Cho So-hyun

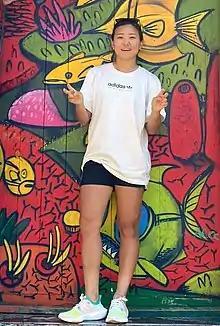
Cho in 2022

Cho So-hyun (born 24 June 1988) is a South Korean professional footballer who plays as a midfielder for Women's Championship club Birmingham City and the South Korea women's national team. She is widely regarded as one of South Korea's finest players, and is their second most-capped international player with 156 appearances. Cho was the number 1 pick in the 2009 WK-League draft, signing for Suwon FMC. She has won multiple domestic league titles and was named Korean Women's Player of the Year in 2015.